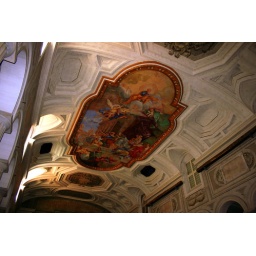
The roof of San Pietro in Vincoli (Saint Peter in Chains), a basilica in Rome that houses Michelangelo's Moses